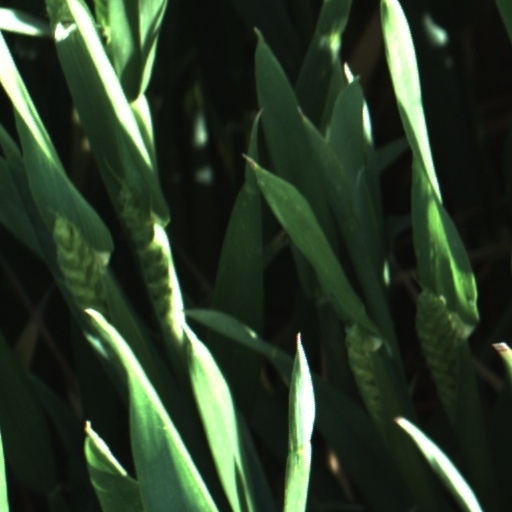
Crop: wheat